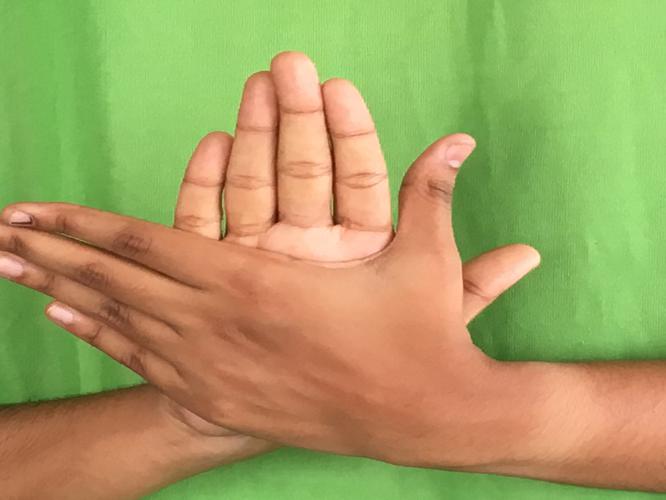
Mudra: Chakra
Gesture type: double_hand